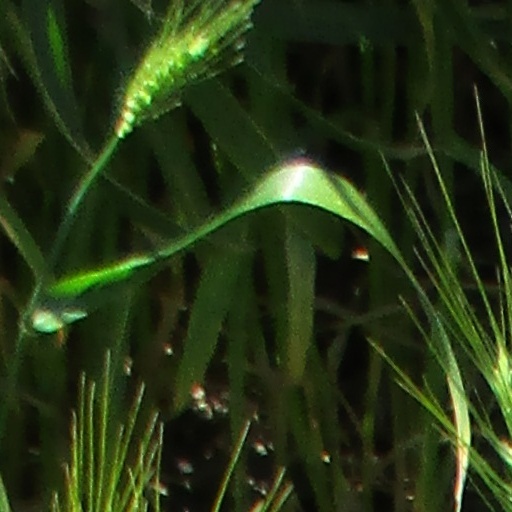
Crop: wheat